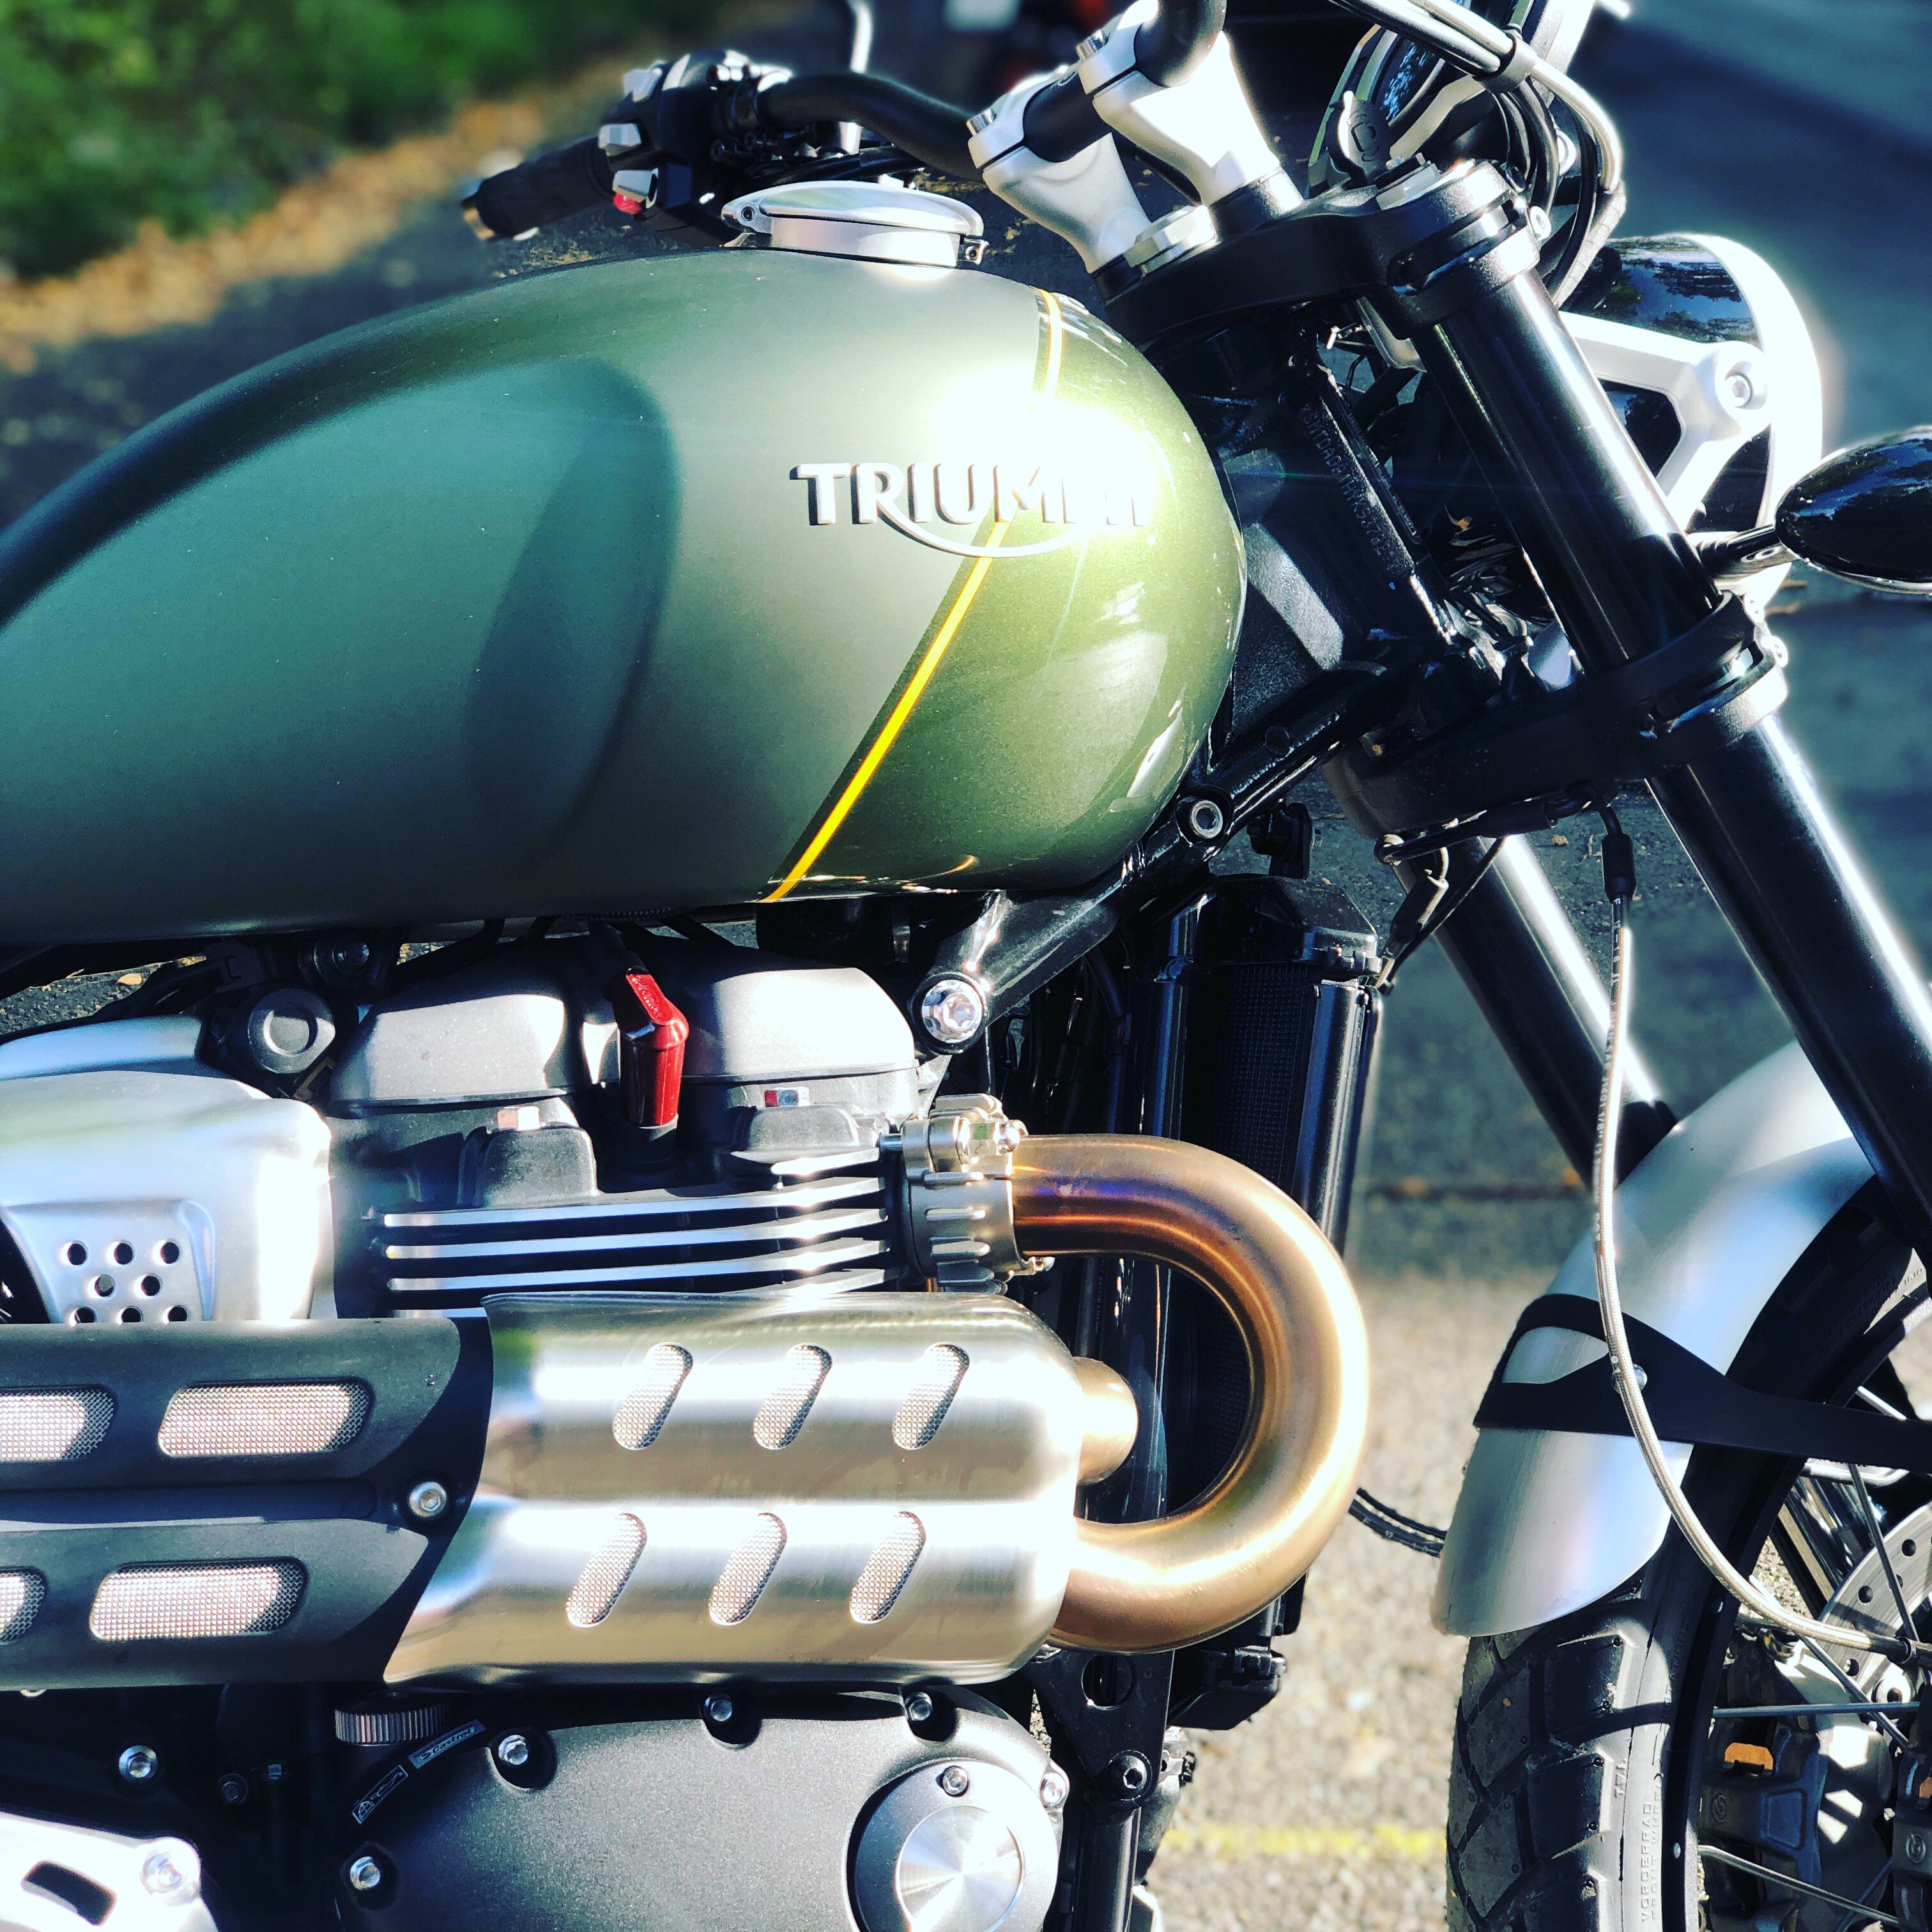
triumph, motorbike, motorcycles, rider, motor vehicle, fuel tank, motorcycle, automotive design, Automotive fuel system, engine, fender, automotive exterior, automotive lighting, motorcycle accessories, automotive exhaust, iron, automotive engine part, metal, exhaust system, suspension, muffler, suspension part, pipe, shock absorber, Catalytic converter, tire care, titanium, carbon